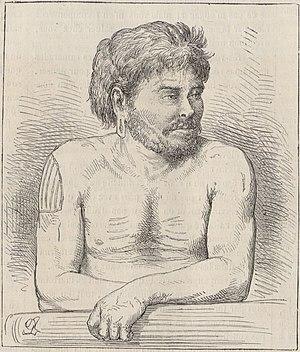
""Pierre Pelletier, le marin qui a vécu dix-sept ans chez les sauvages d'Australie""."
Narcisse Pelletier, né le 1ᵉʳ janvier 1844 à Saint-Gilles-sur-Vie et mort le 28 septembre 1894 à Saint-Nazaire, est un marin français.